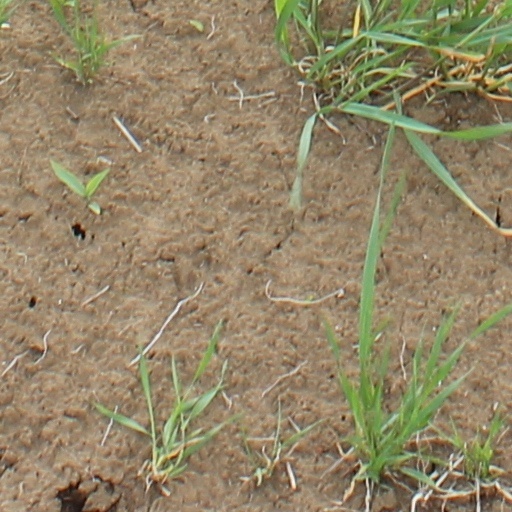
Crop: wheat